Future of Earth

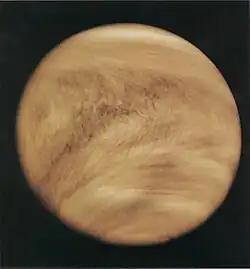
The atmosphere of Venus is in a "super-greenhouse" state. Earth in a few billion years could likely resemble present Venus.

As the Sun orbits the Milky Way, wandering stars such as Gliese 710 may approach close enough to have a disruptive influence on the Solar System. A close stellar encounter could cause a significant reduction in the perihelion distances of comets in the Oort cloud—a spherical region of icy bodies orbiting within half a light-year of the Sun. Such an encounter could trigger a 40-fold increase in the number of comets reaching the inner Solar System. Impacts from these comets could trigger a mass extinction of life on Earth. These disruptive encounters are estimated to occur an average of once every 45 million years. There is a 1% chance every billion years that a star will pass within of the Sun, potentially disrupting the Solar System. The mean time for the Sun to collide with another star in the solar neighborhood is approximately 30 trillion years, which is much longer than the estimated age of the Universe, at approximately 13.8 billion years. This can be taken as an indication of the low likelihood of such an event occurring during the lifetime of the Earth. Based on results from the Gaia telescope's second data release from April 2018, an estimated 694 stars will approach the Solar System to less than 5 parsecs in the next 15 million years. Of these, 26 have a good probability to come within and 7 within .